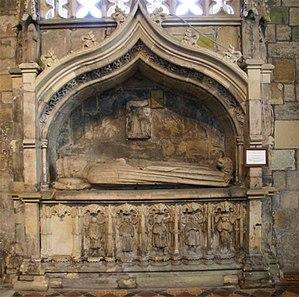
Archibald Douglas, 5ᵉ comte de Douglas, fut un noble écossais, titré en France comte de Longueville et duc et pair de titulaire de Touraine il est également Gardien de l'Écosse de 1437 à 1439.